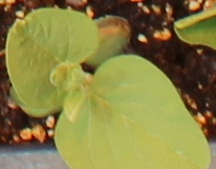
Label: Soybean